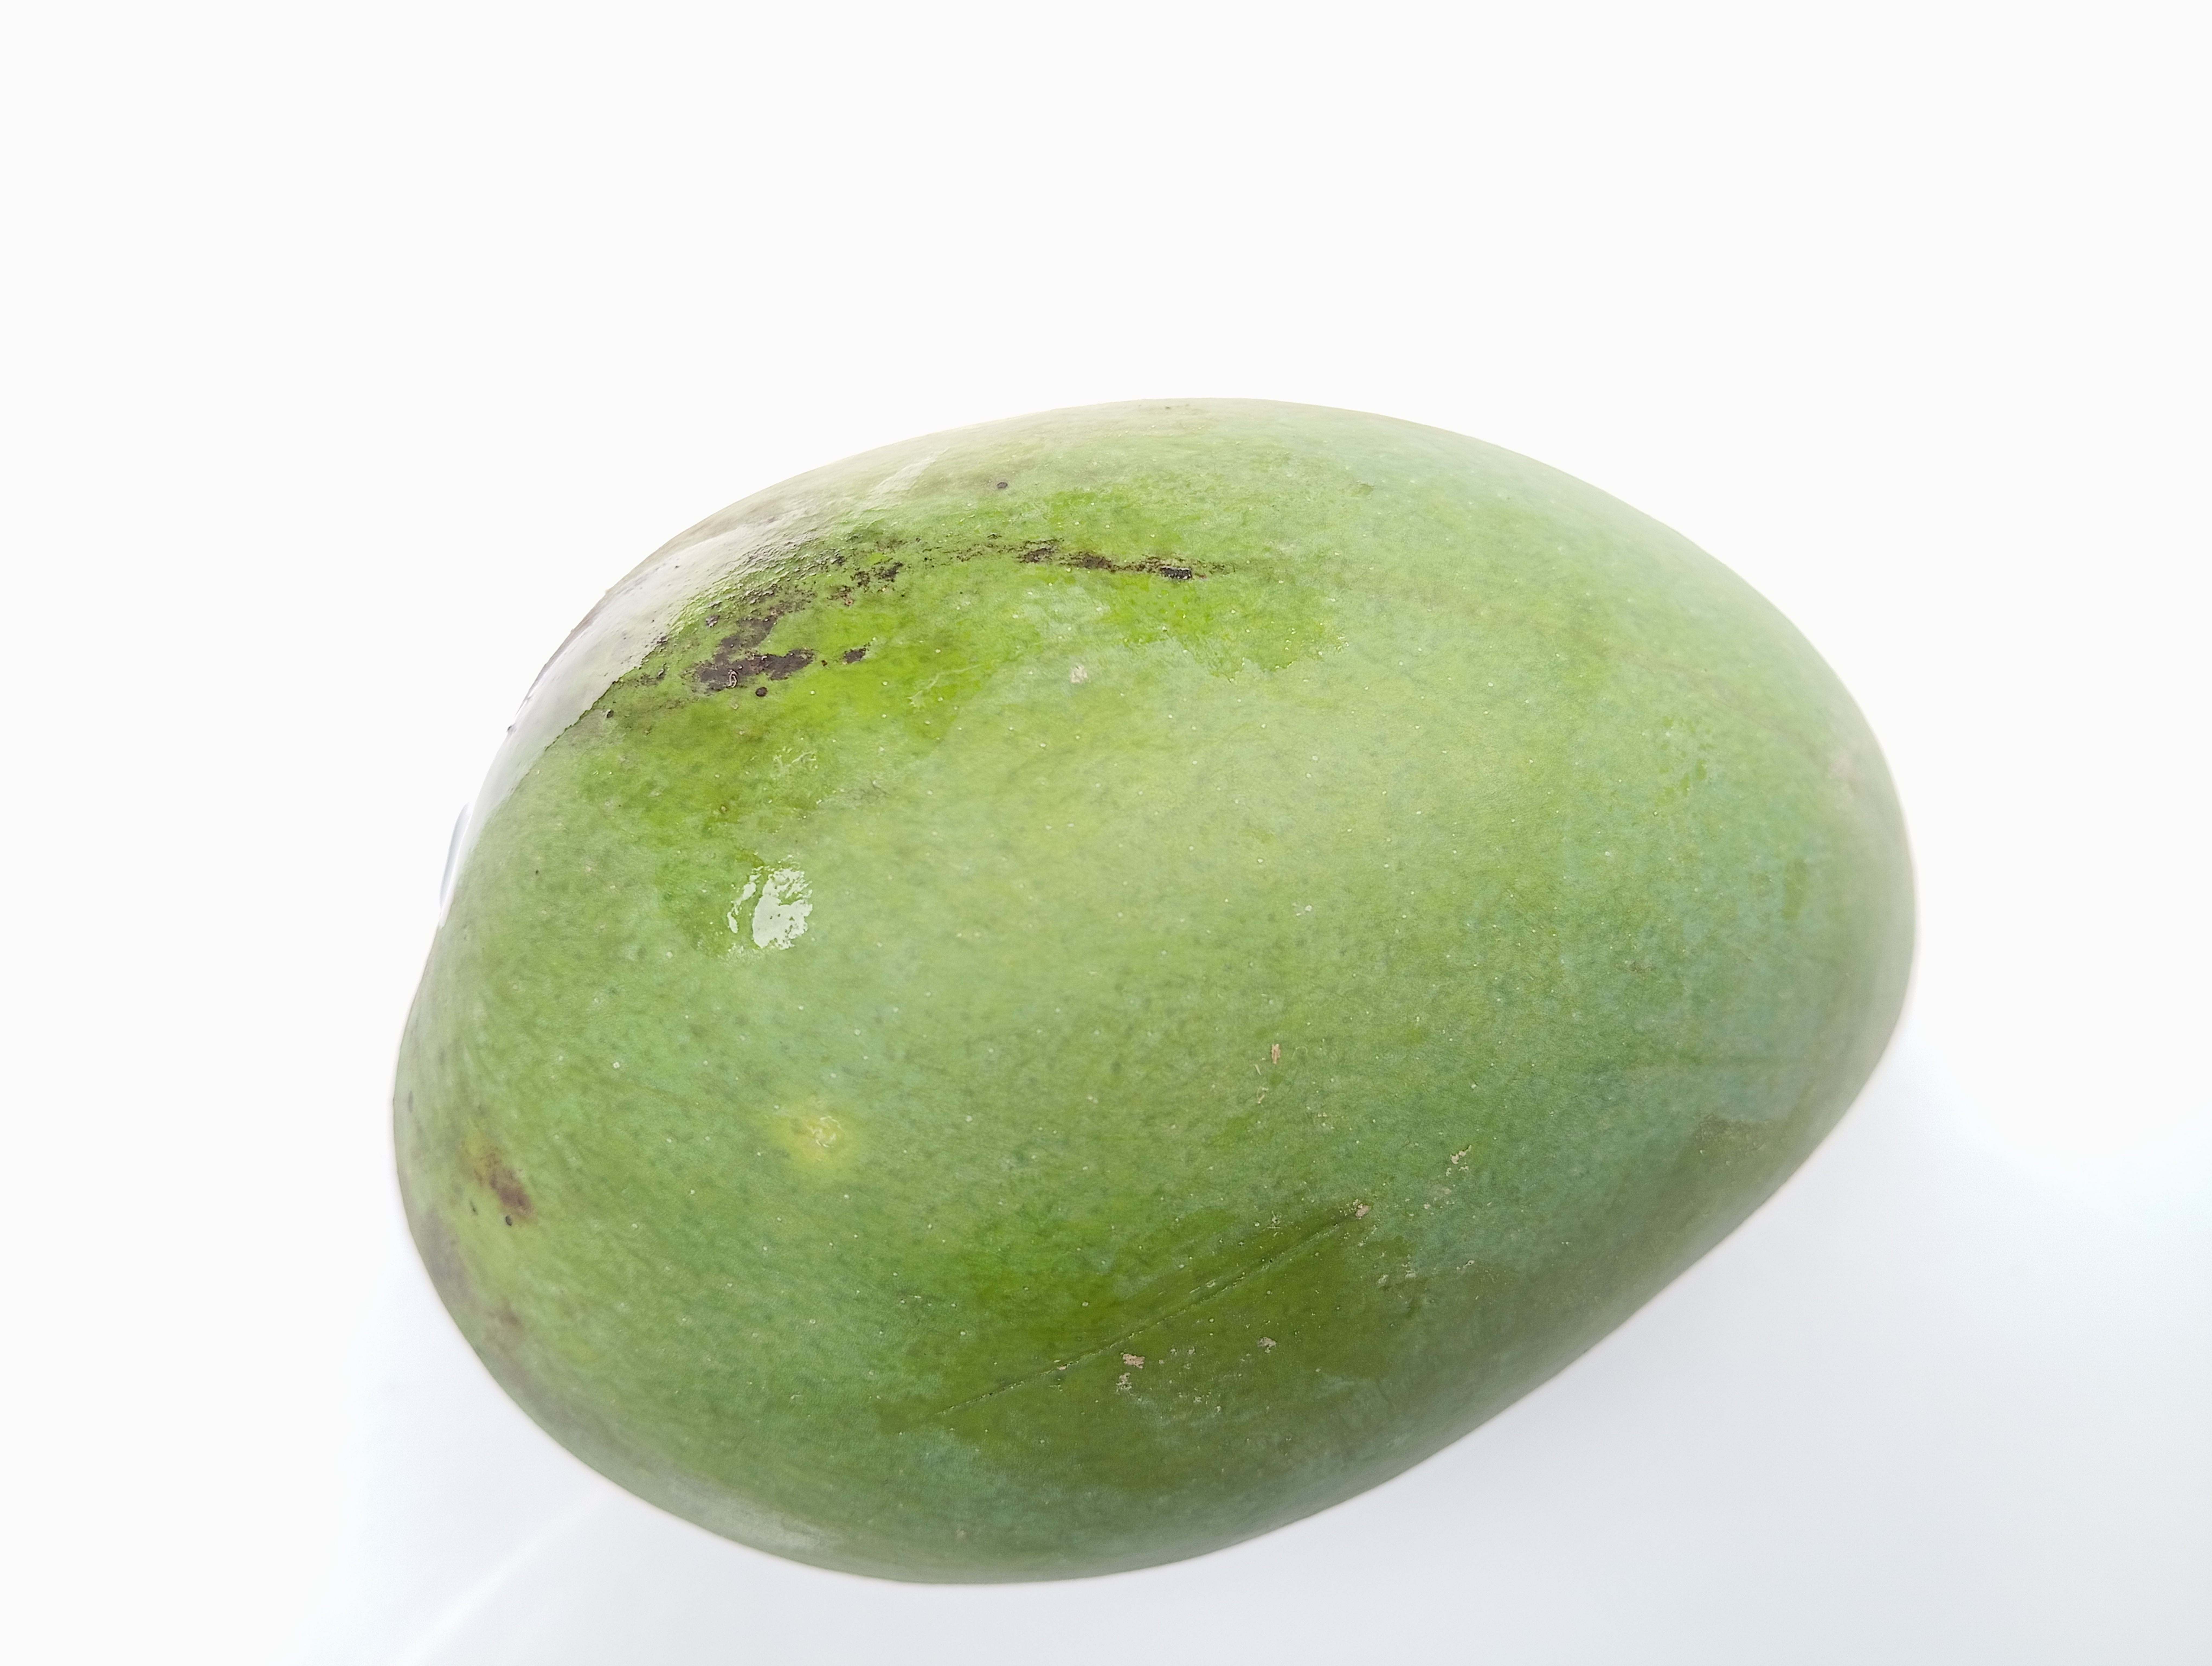
Mango variety: Harivanga